Felipe Massa

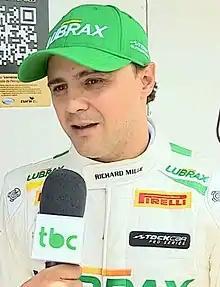
Massa in 2022

Felipe Massa (born 25 April 1981) is a Brazilian racing driver, who competes in the Stock Car Pro Series for TMG and in the IMSA SportsCar Championship for Riley. Massa competed in Formula One from to , and was runner-up in the World Drivers' Championship in with Ferrari; he won 11 Grands Prix across 15 seasons.